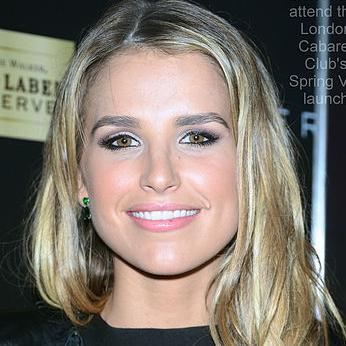
Age: 27